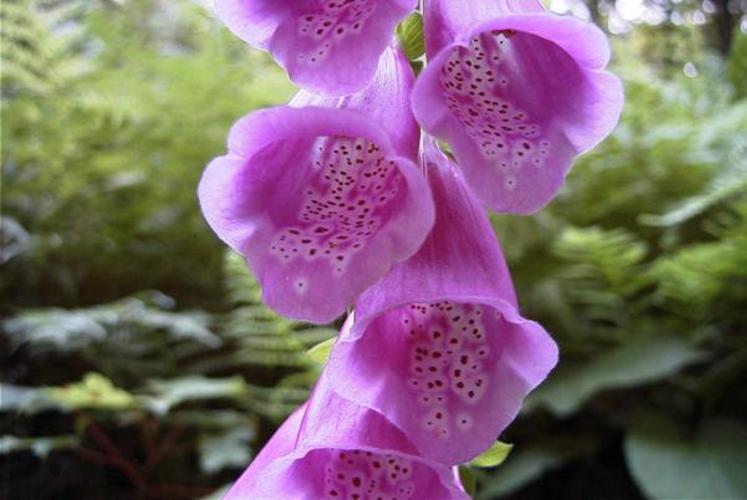
Label: foxglove